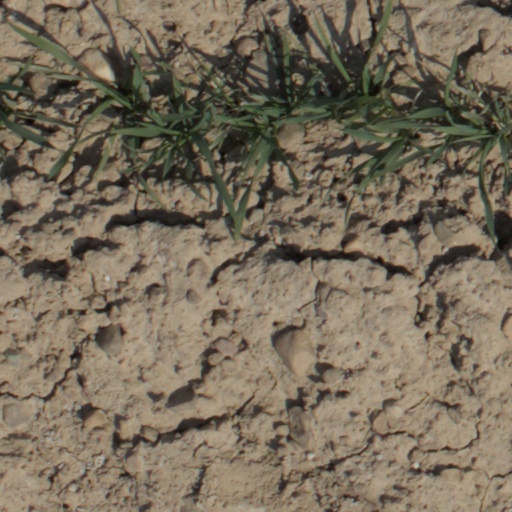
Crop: wheat